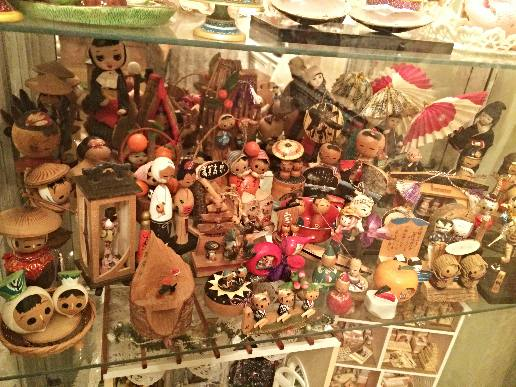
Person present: No